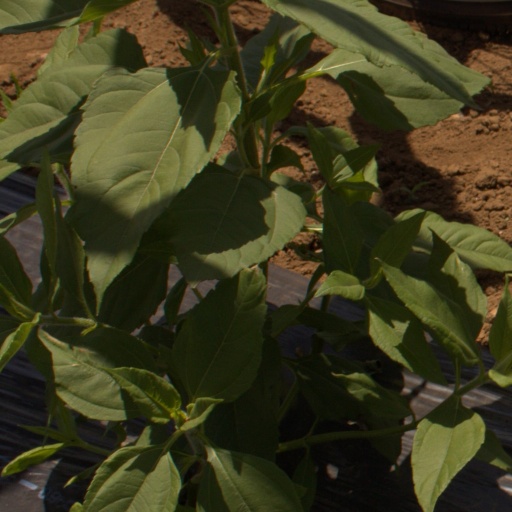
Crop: Jerusalem artichoke